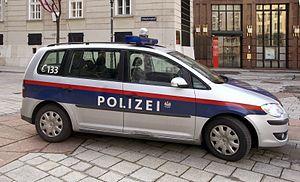
Une voiture de la Police Fédérale Autrichienne (Volkswagen Touran), place de la cathédrale, à Vienne, Autriche.